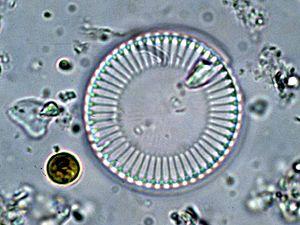
On peut distinguer deux définitions du verre :